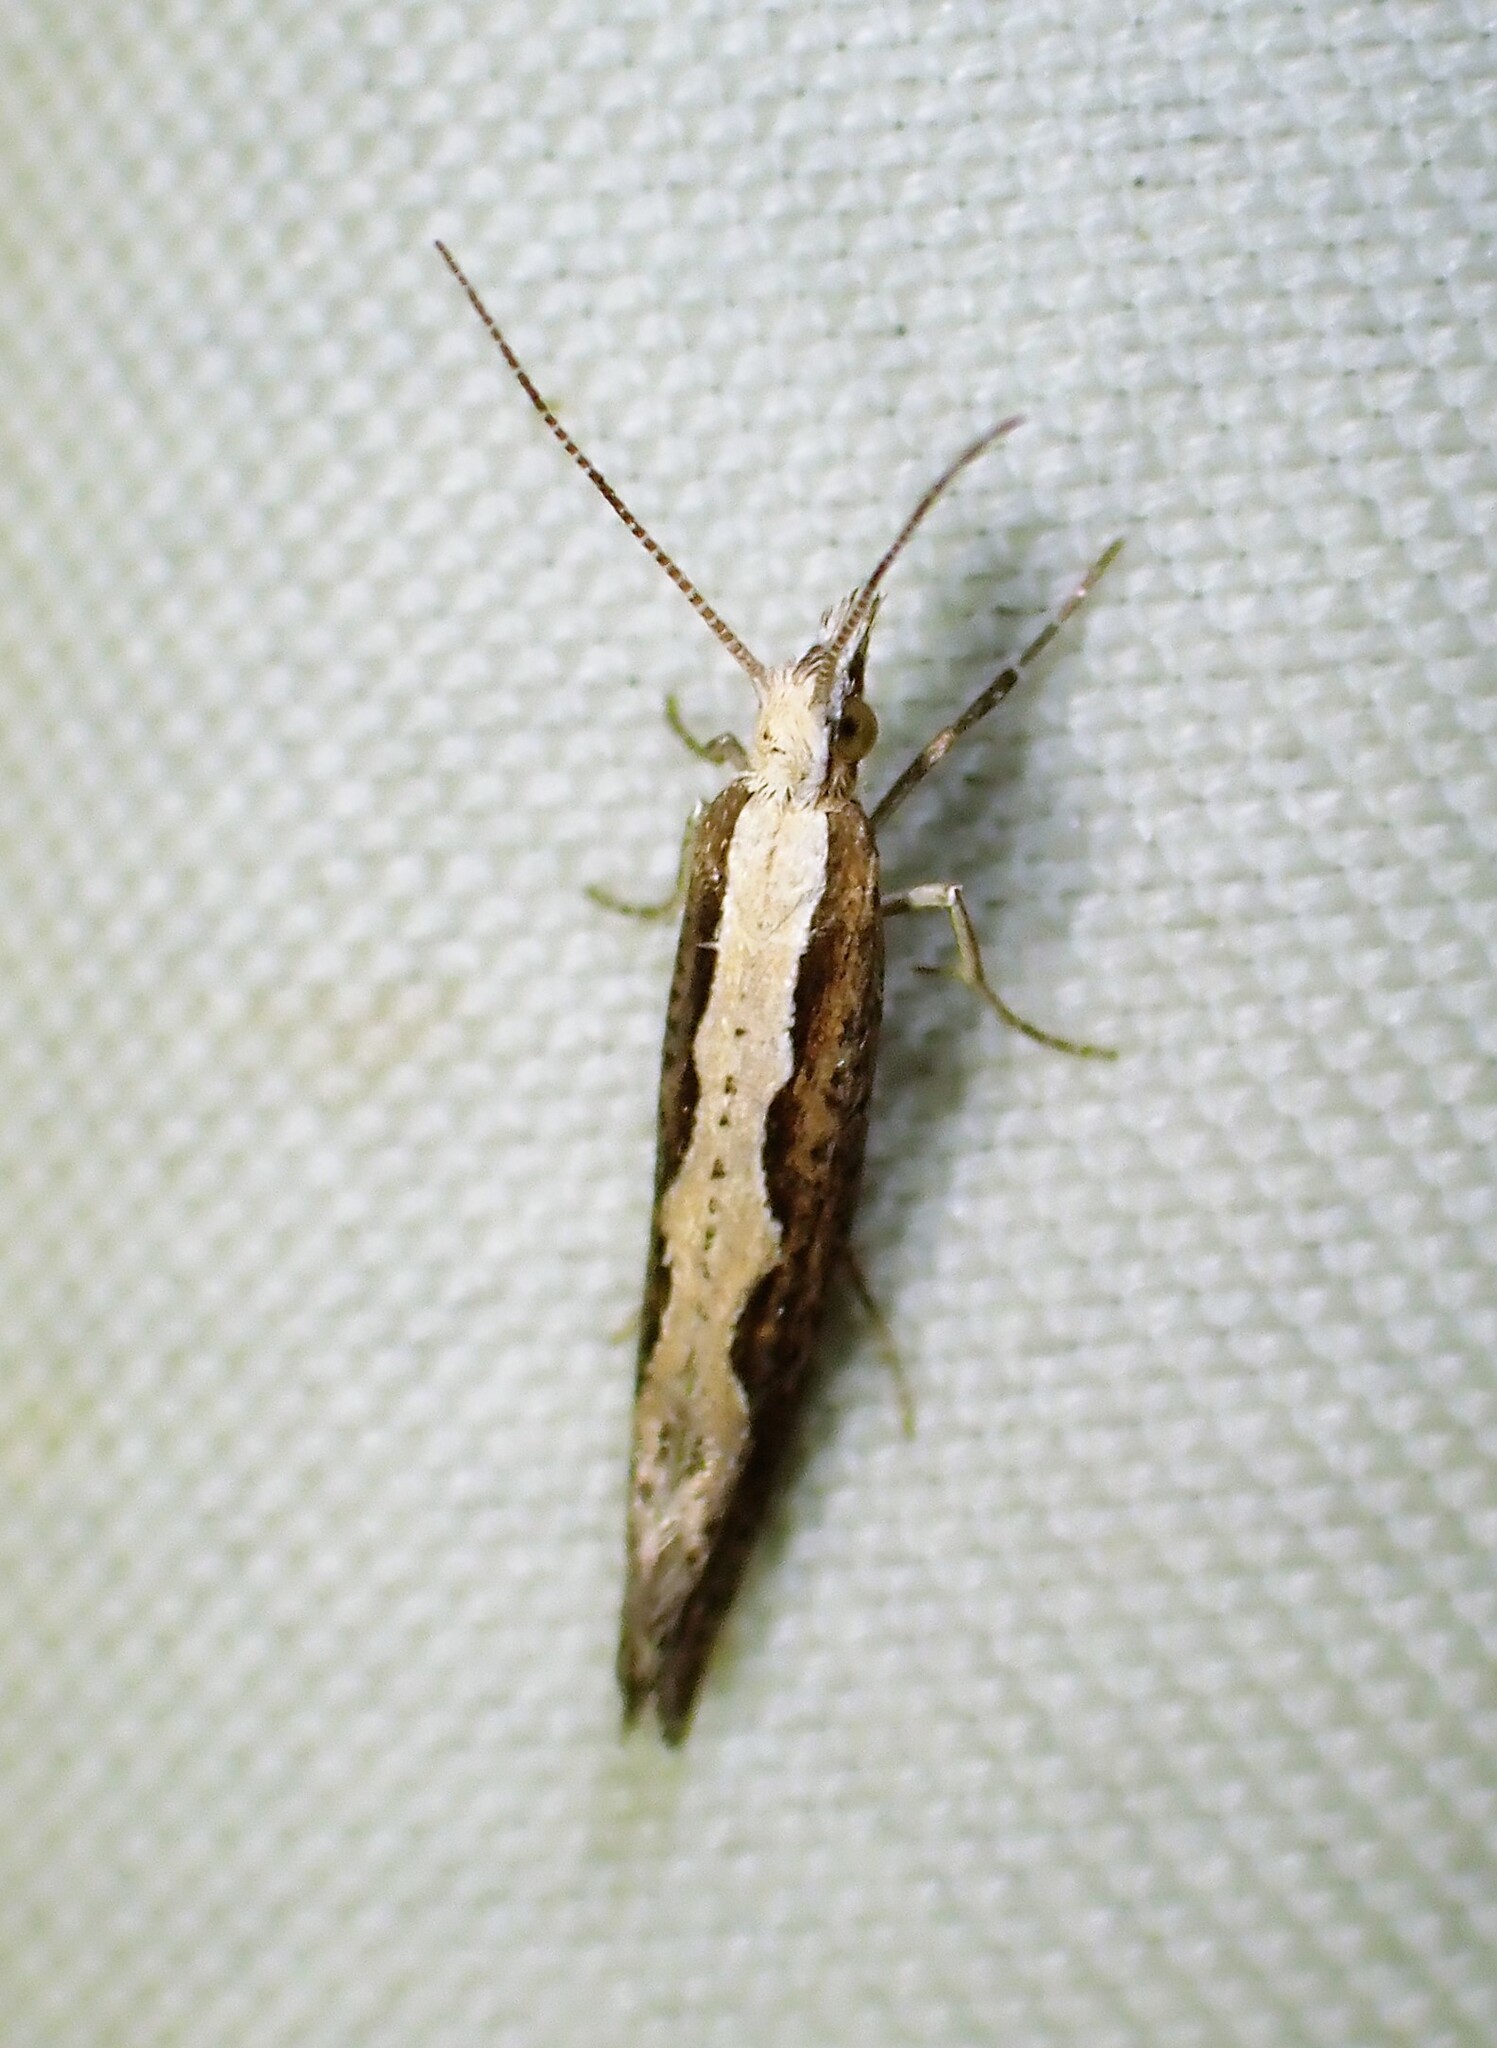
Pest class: diamondback_moth